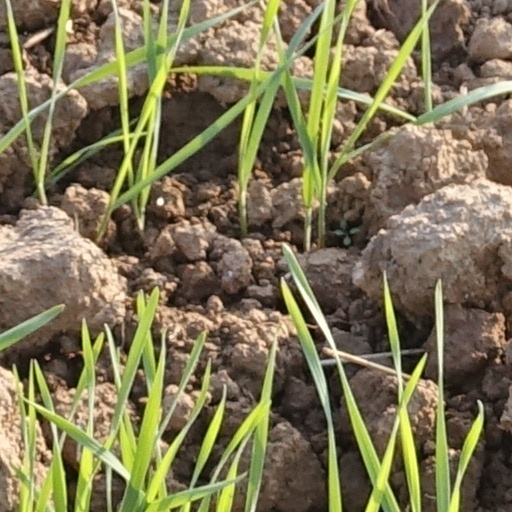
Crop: wheat